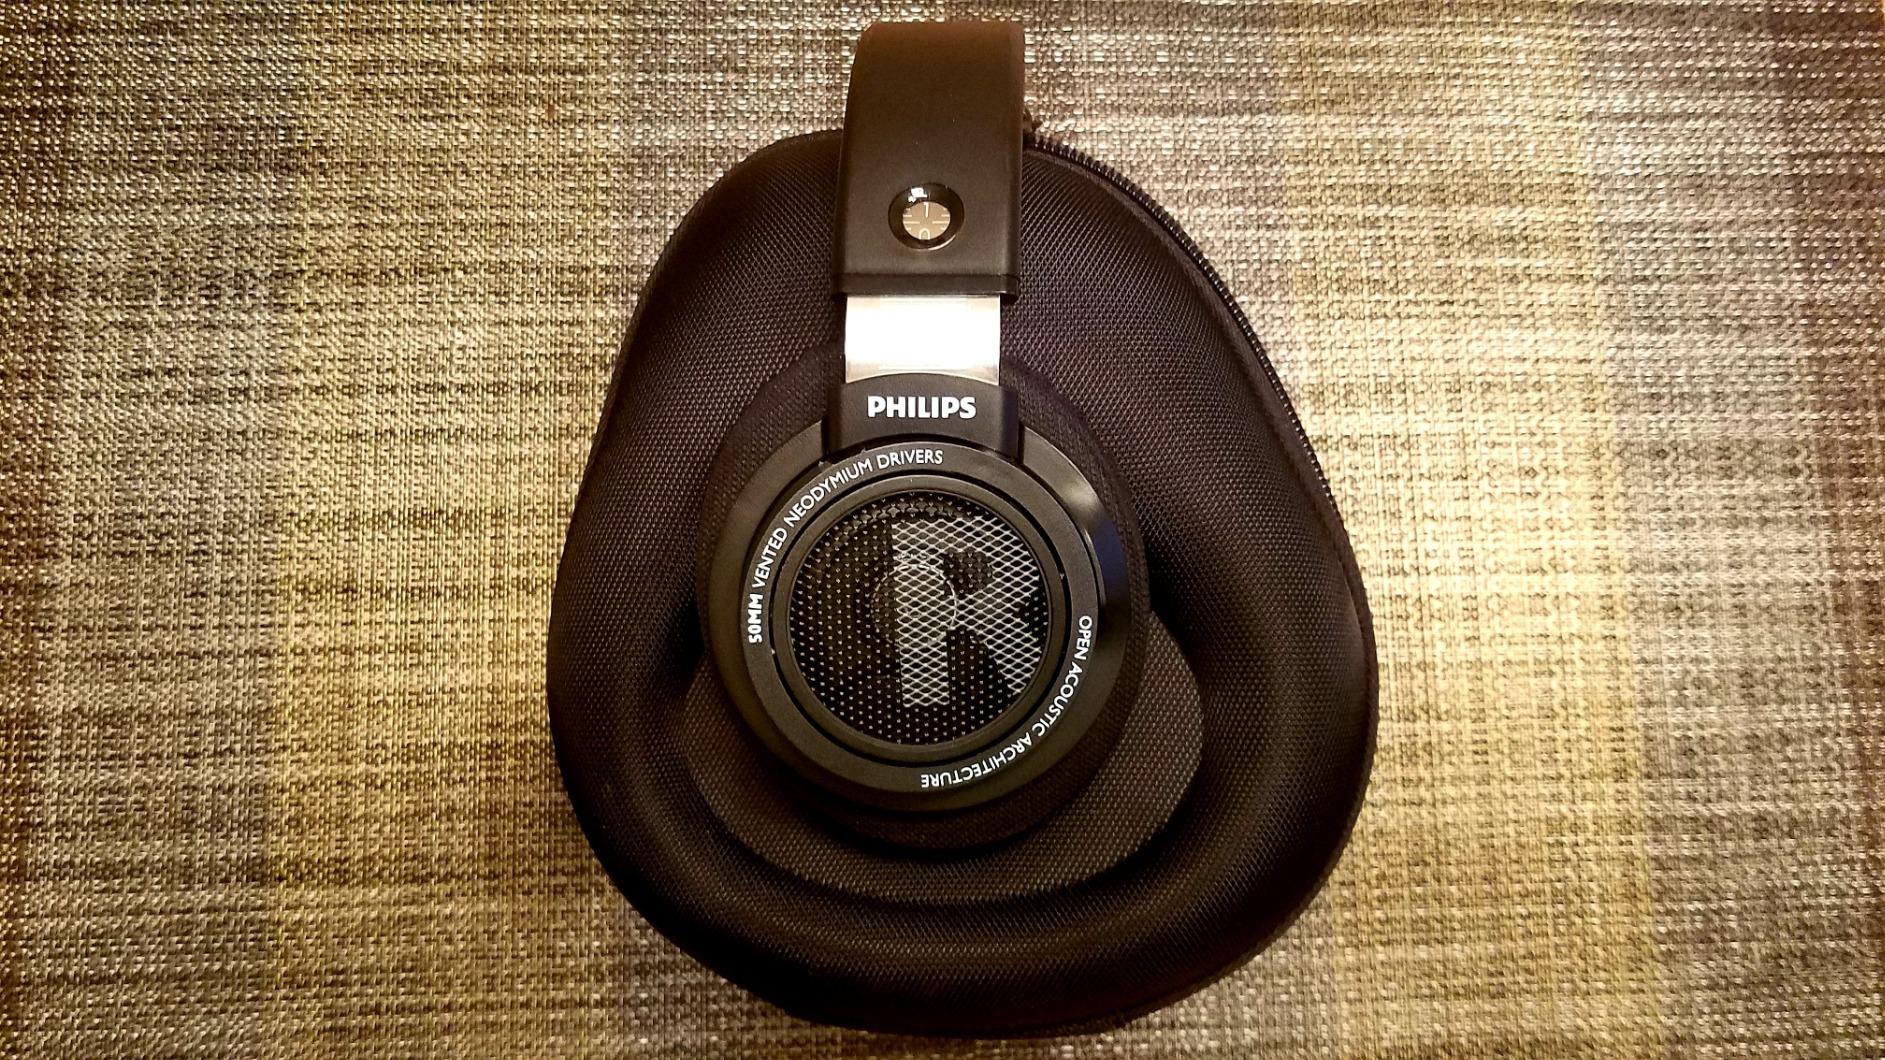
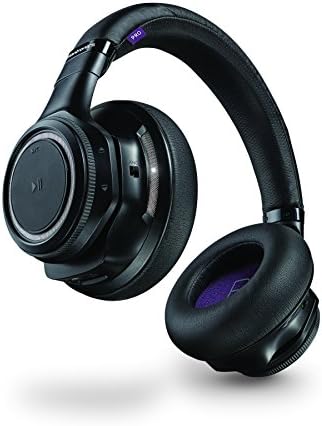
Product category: headphones
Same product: no